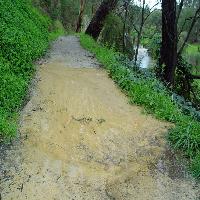
Weather: cloudy or overcast